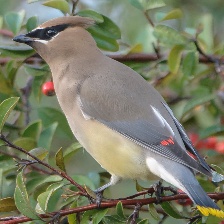
Species: CEDAR WAXWING
Scientific name: BOMBYCILLA CEDRORUM